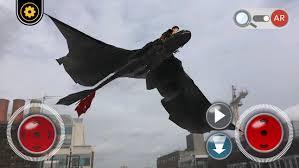
Portrait style: Cartoon Portrait